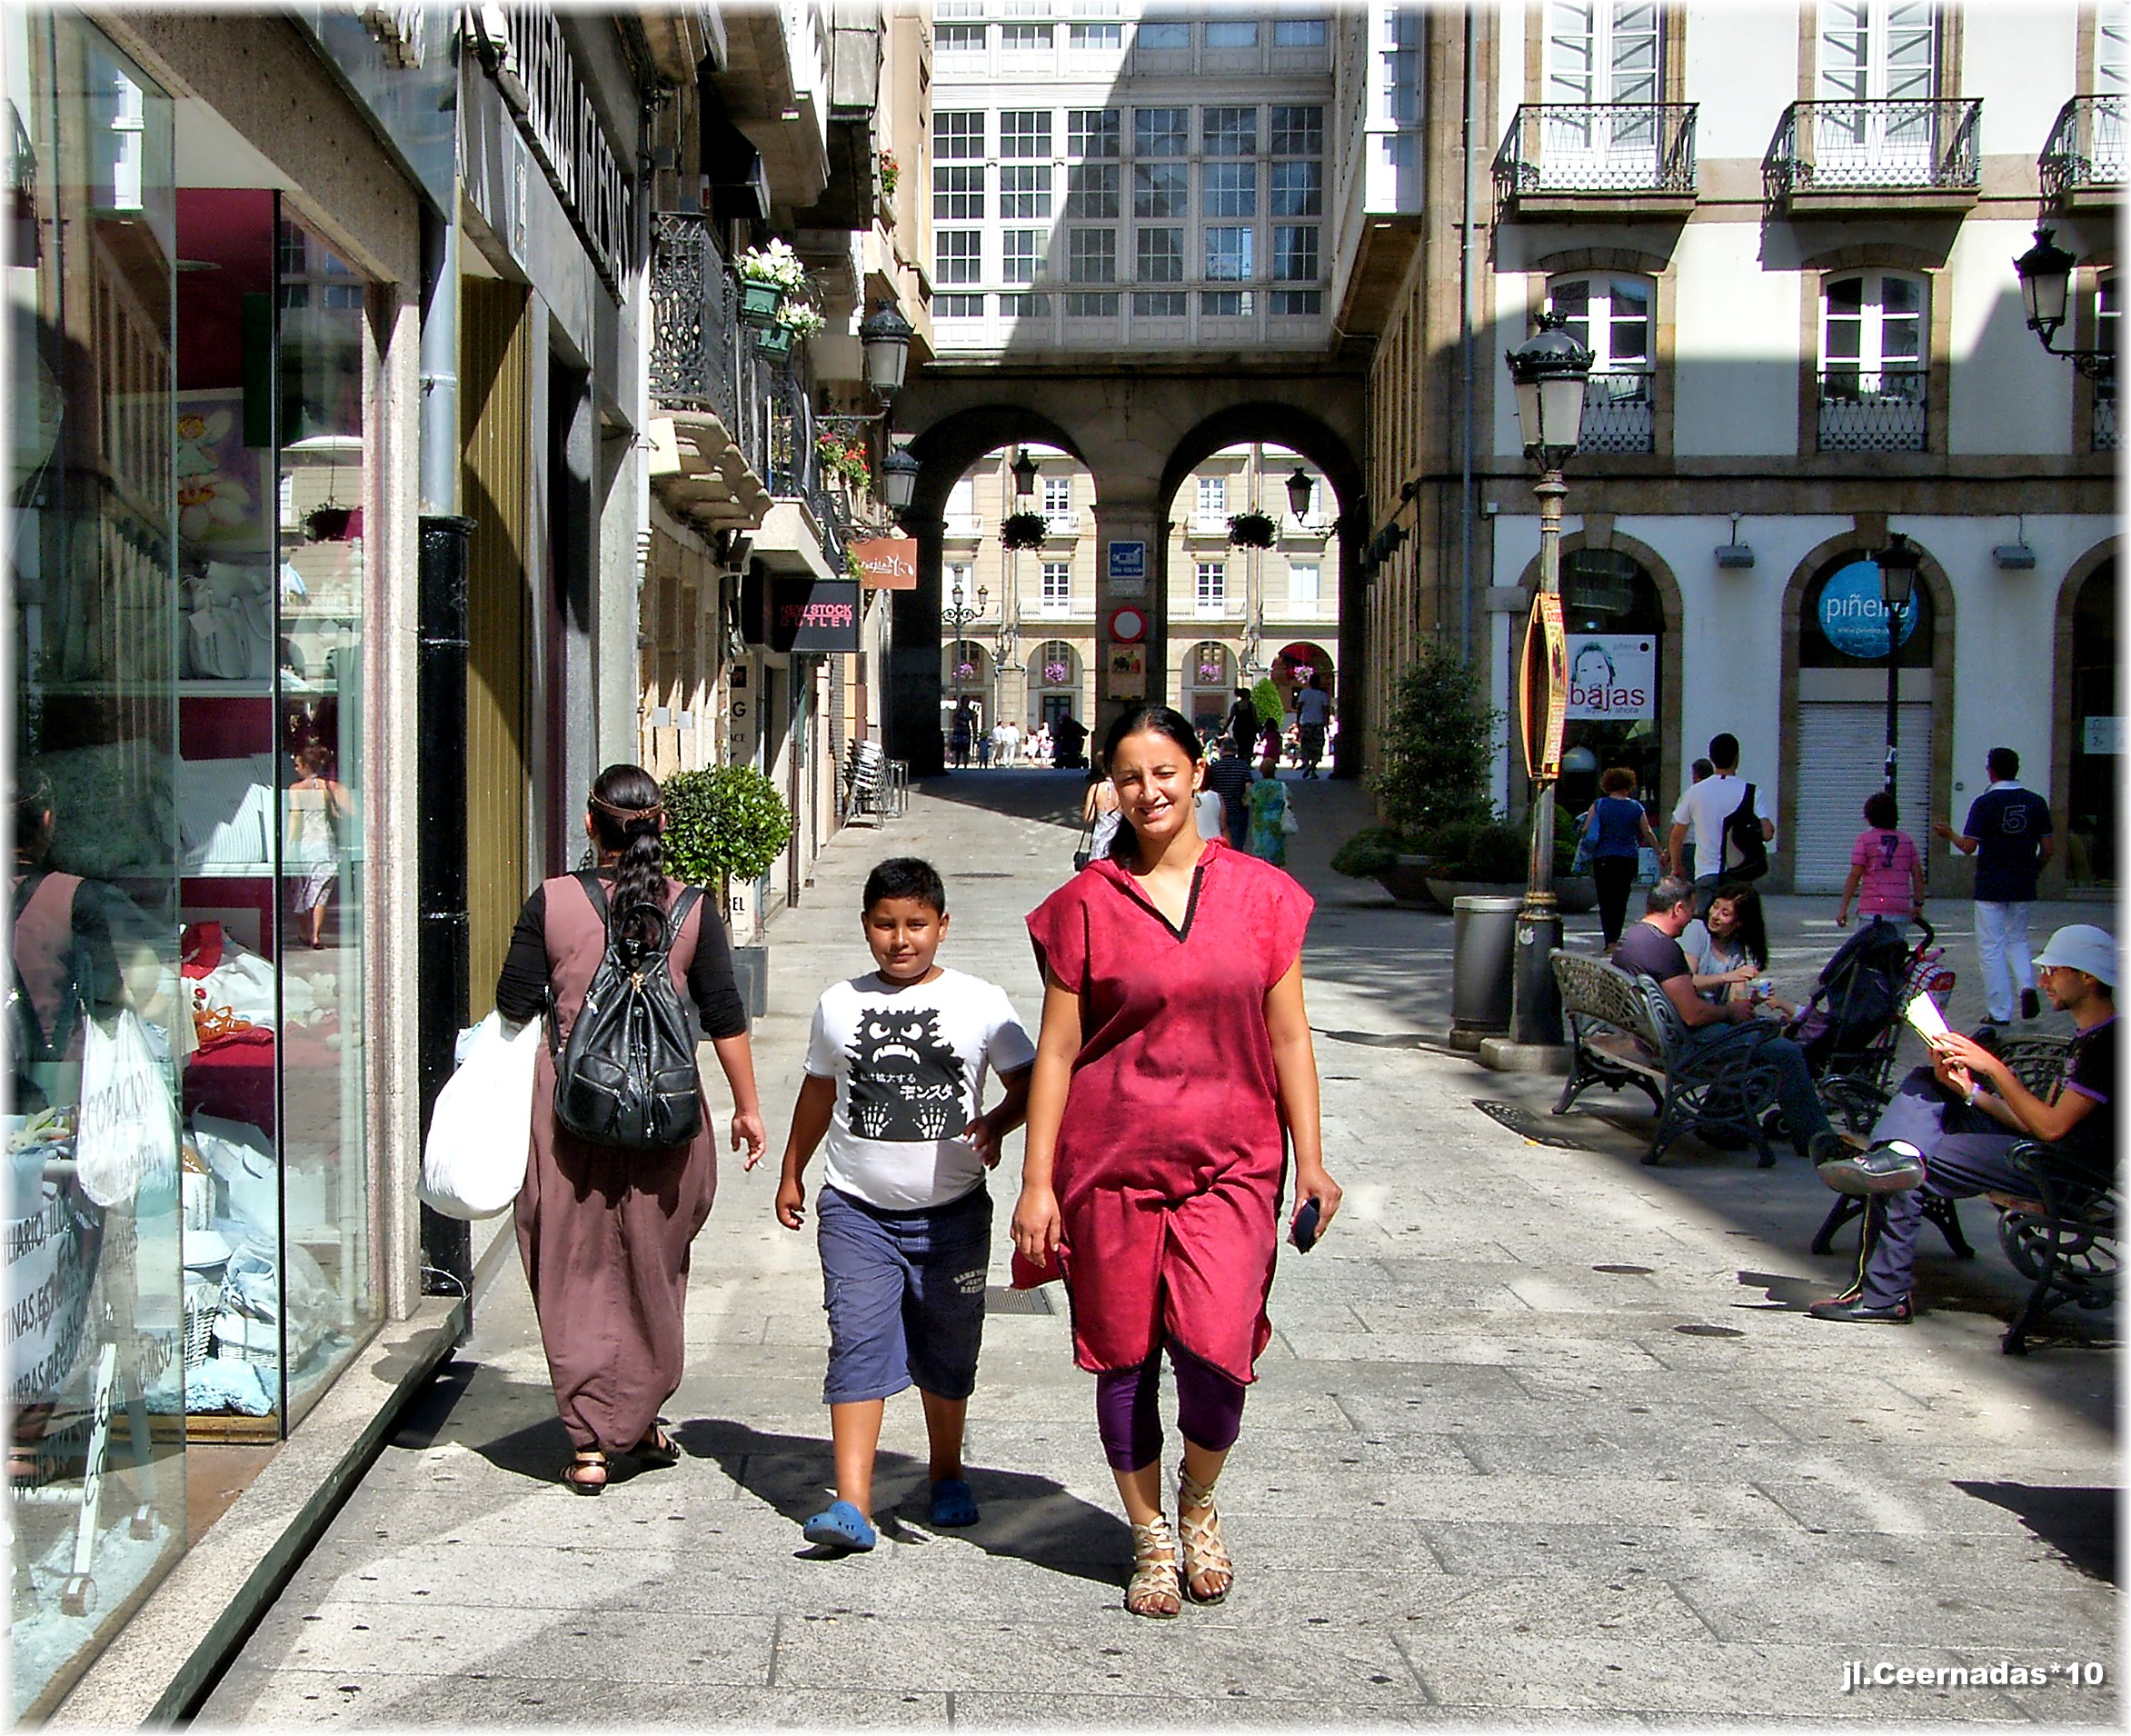
pedestrian, people, road, street, city, crowd, travel, europe, market, tourism, spain, galicia, ciudad, calles, cidade, galiza, urbe, ruas, acoru a, coru a, tours, human settlement